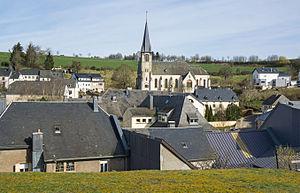
Arsdorf est une section de la commune luxembourgeoise de Rambrouch située dans le canton de Redange.